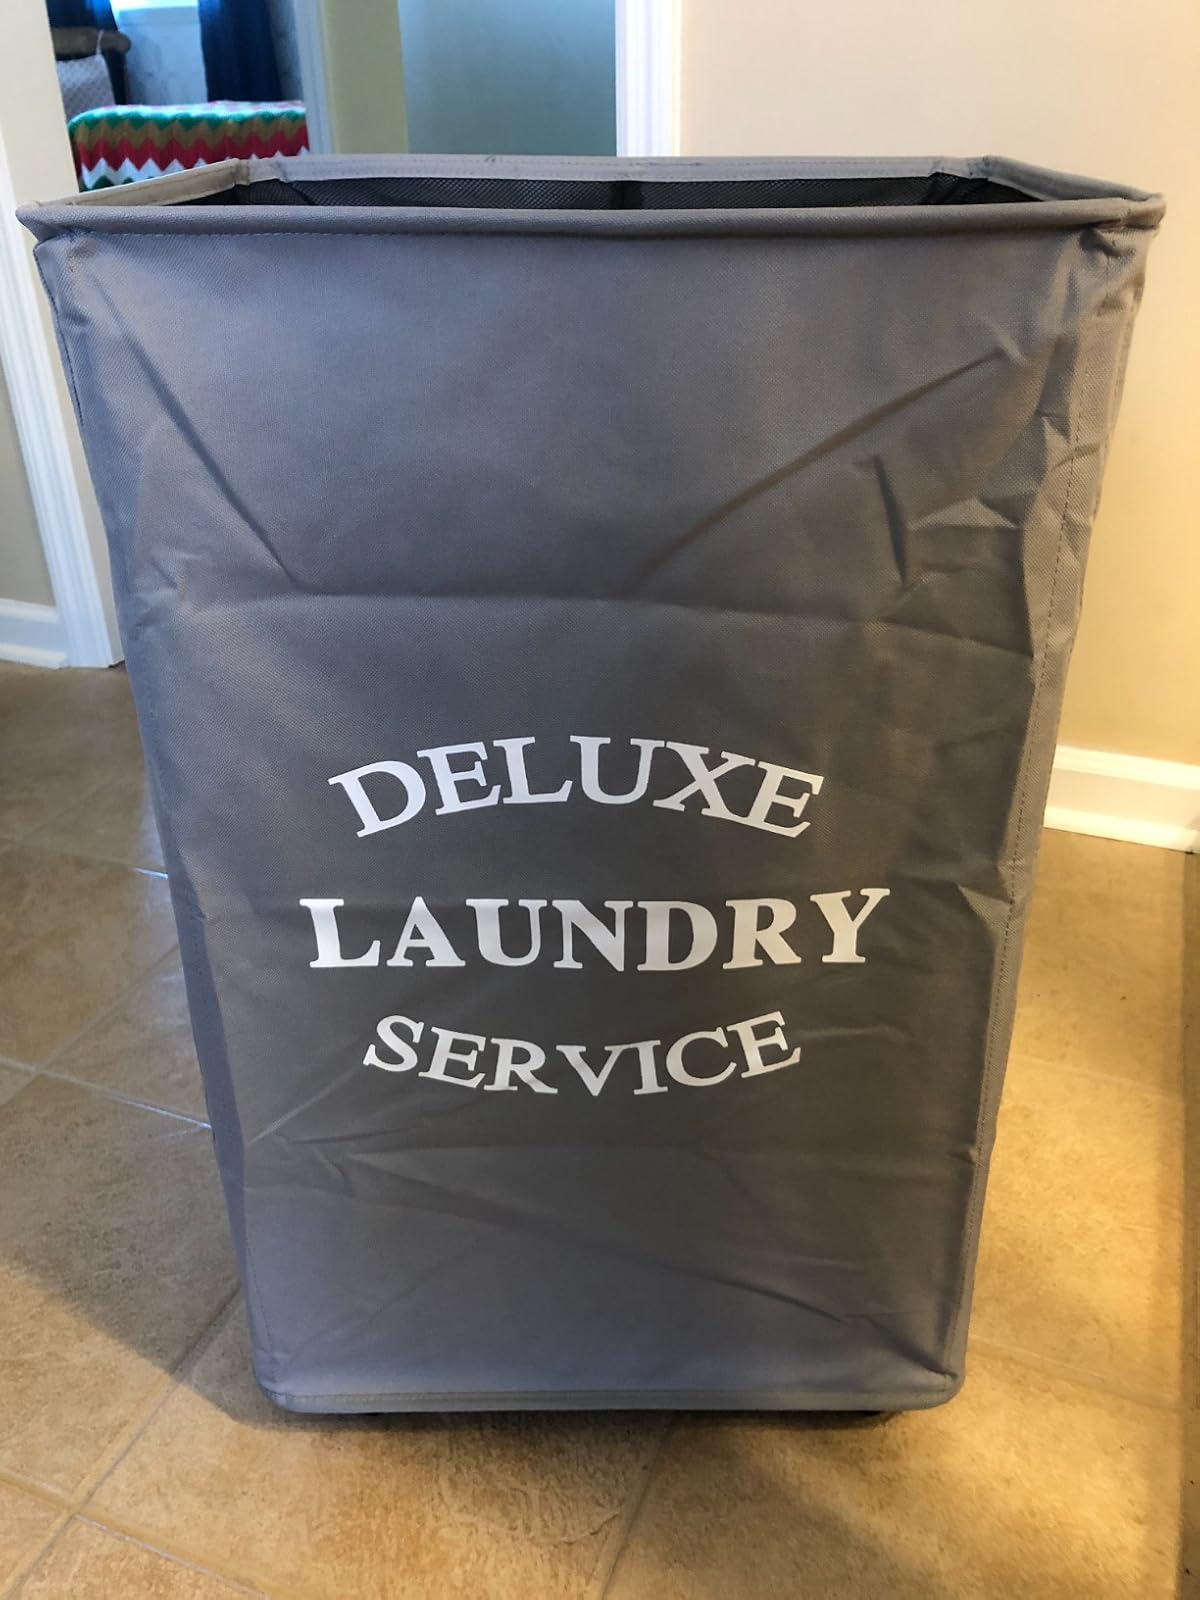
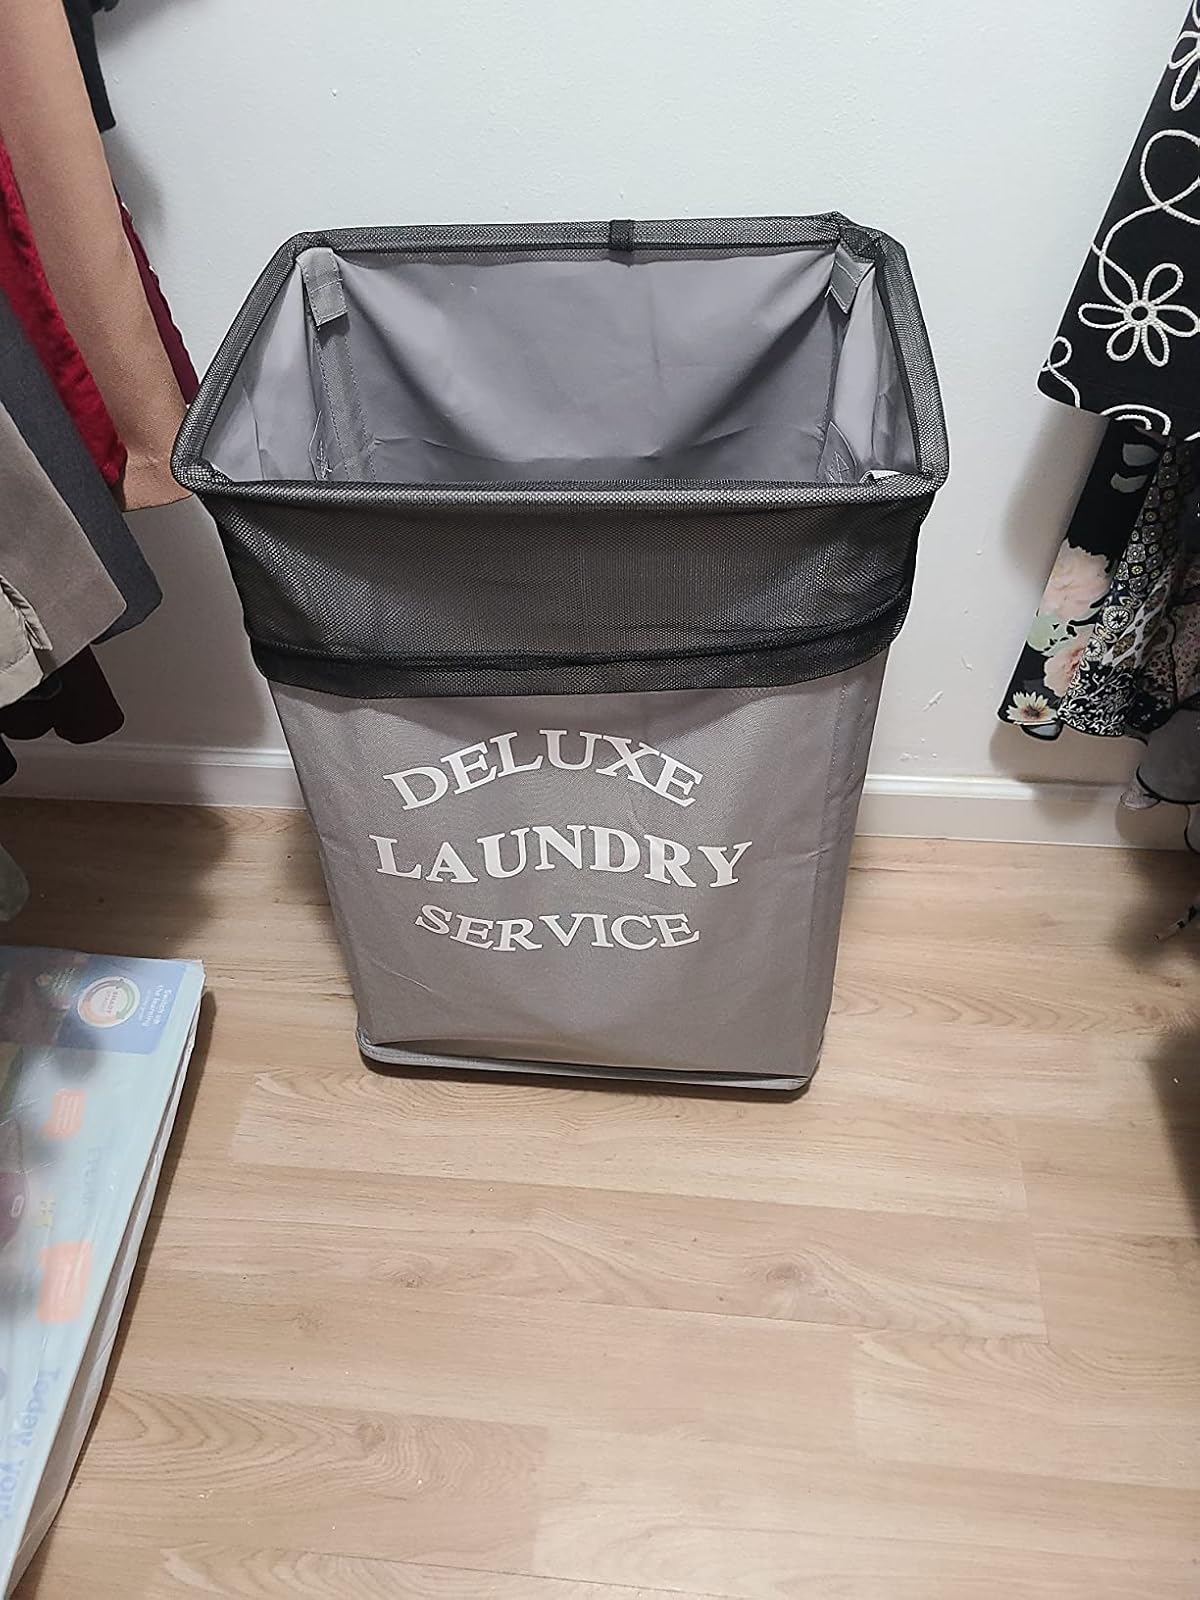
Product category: items_hamper
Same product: yes